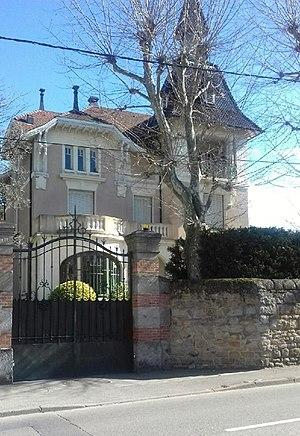
Villa Joannon à Izieux (Saint-Chamond).
Pierre Joannon est un homme politique français, maire d'Izieux de 1904 à 1935, et conseiller général de la Loire entre 1904 et 1919. Il était industriel, fabricant de lacets.